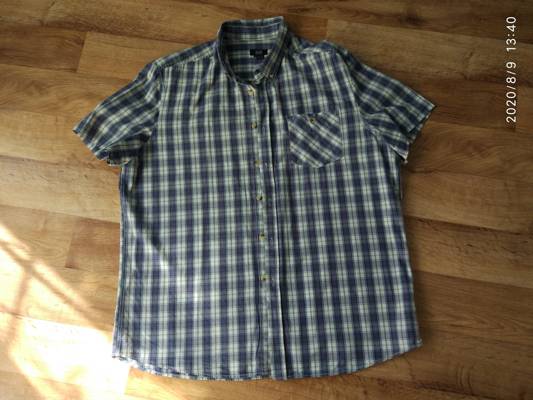
Waste category: clothes